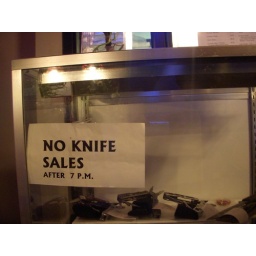
awesome sign in lincoln city bar